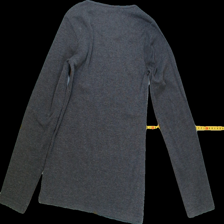
View: back
Type: Top
Category: Ladies
Brand: Not Applicable
Colors: Grey
Material: 56% Cott 44%Poly
Cut: C-collar, Tight
Size: 34
Season: All
Trend: No trend
Stains: No
Price range: <50
Recommended usage: Export